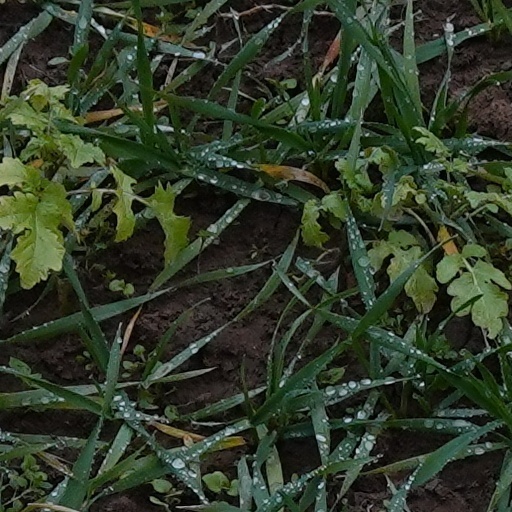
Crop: wheat